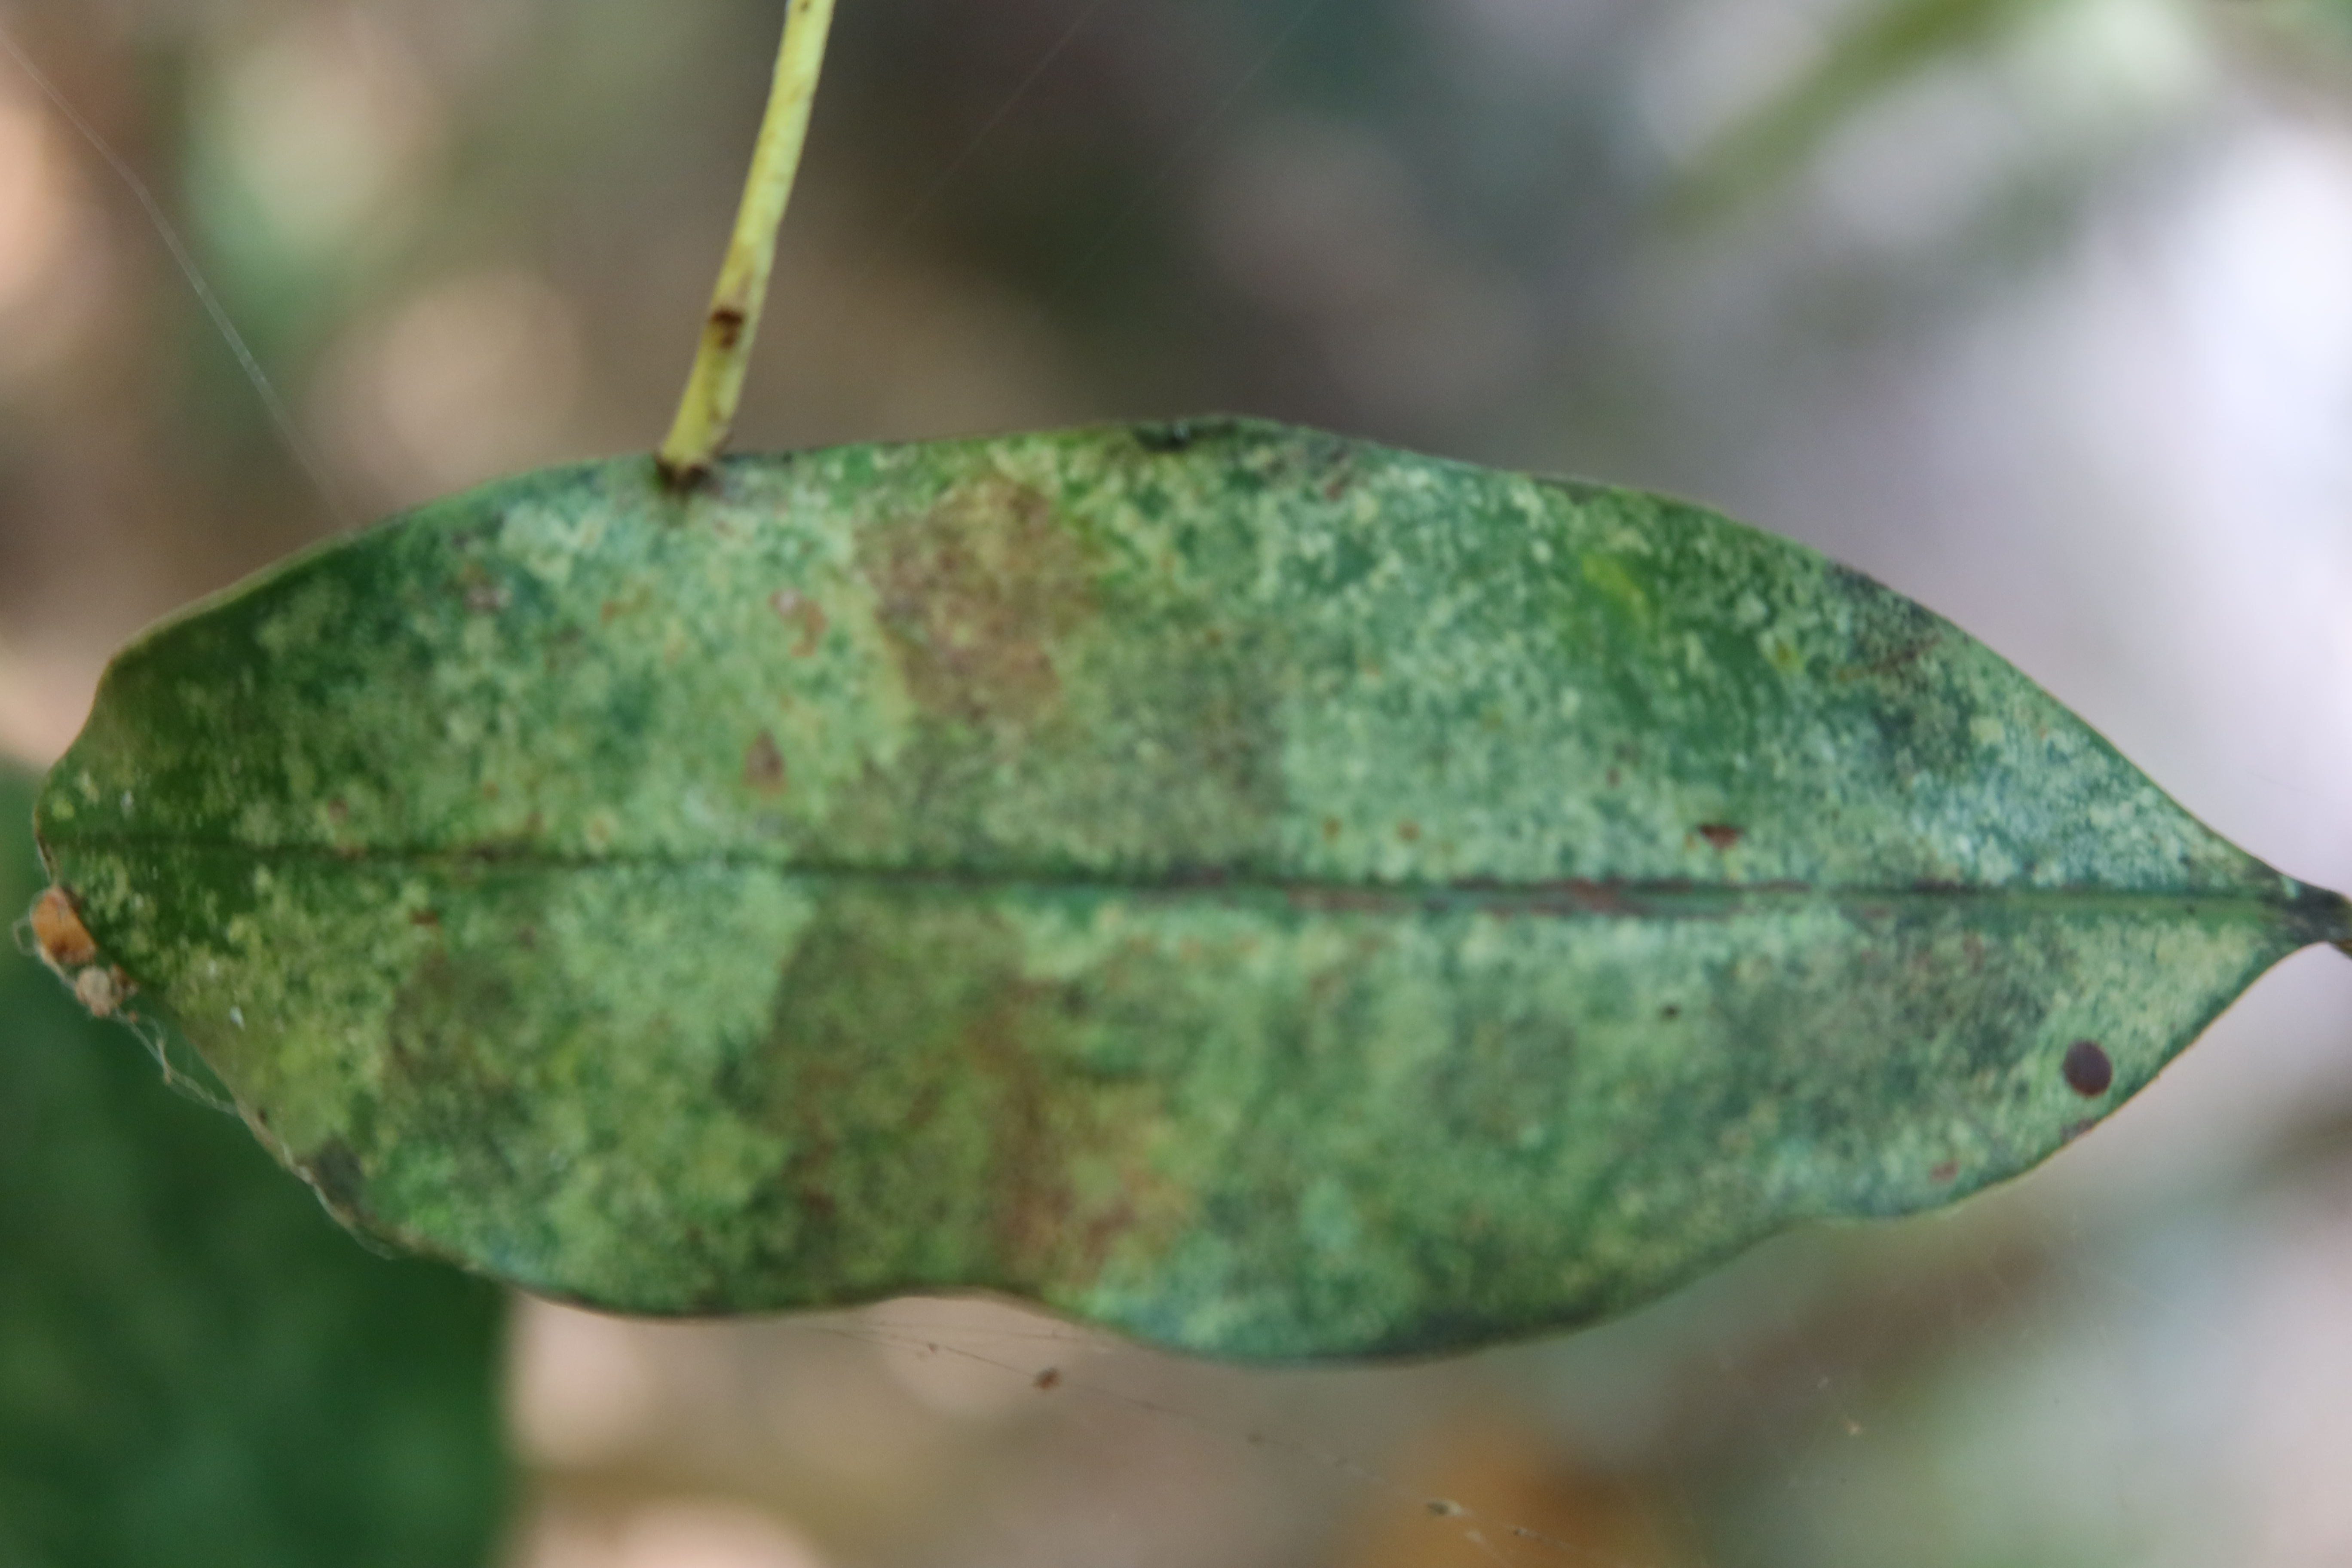
Label: Sooty mold